Question: What color are the window frames?
Tambaya: Menene launin firam din tagar?
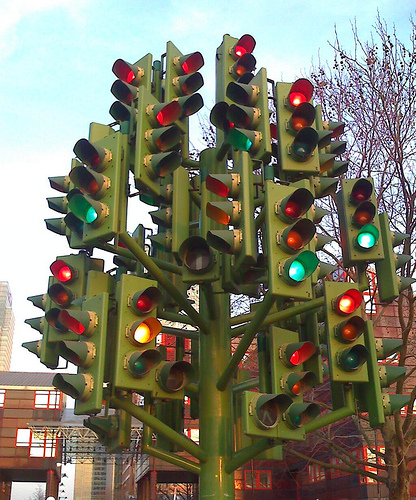
Answer: Red.
Amsa: Ja.